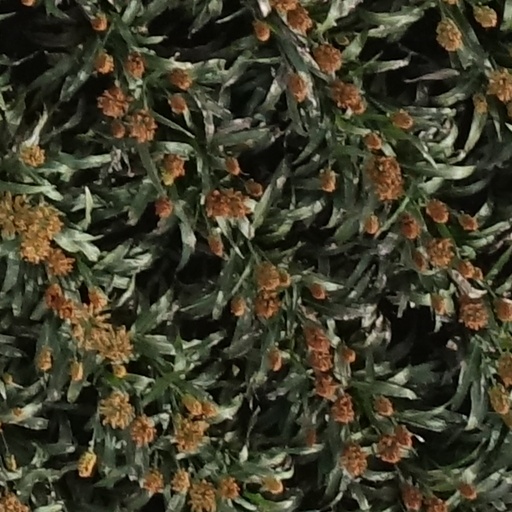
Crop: sorghum